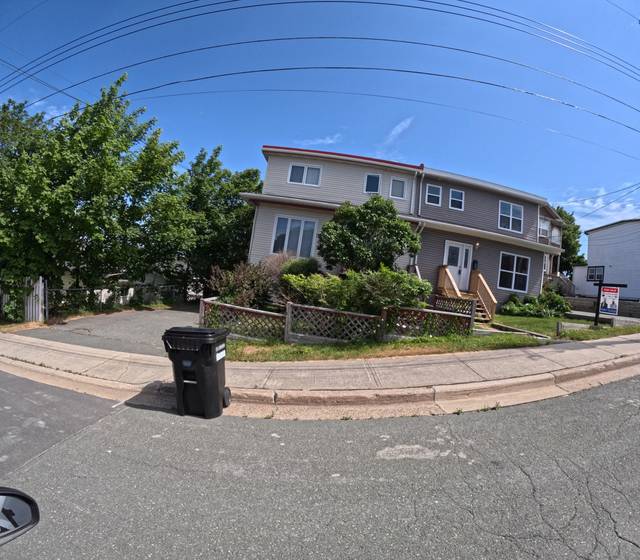
Region: Canada
Coordinates: 47.567, -52.723